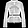
Label: Coat